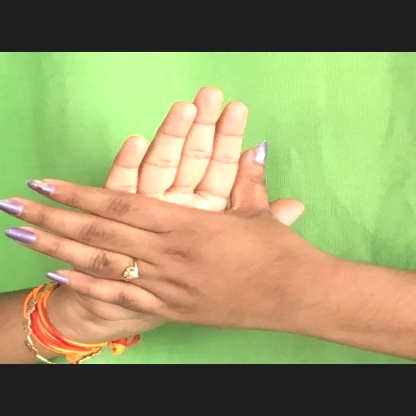
Mudra: Chakra